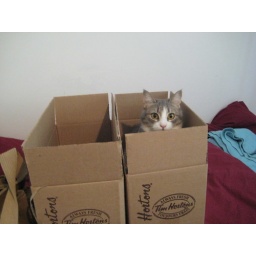
Not sure if anyone has ever posted a picture of a cat in a box on the internet before.